Church of Holy Trinity, Petrič

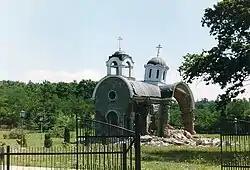
Church of Holy Trinity in Petrič

Church of Holy Trinity was a Serbian Orthodox Church located in the village of Petrič, municipality of Peja, in Kosovo. It was built in 1992 as a donation of the Karić family. The destruction of the church happened shortly after the arrival of the Italian KFOR troops. During the humanitarian tragedy of the Kosovo War, the church was vandalized and completely destroyed in June 1999 by Albanians.